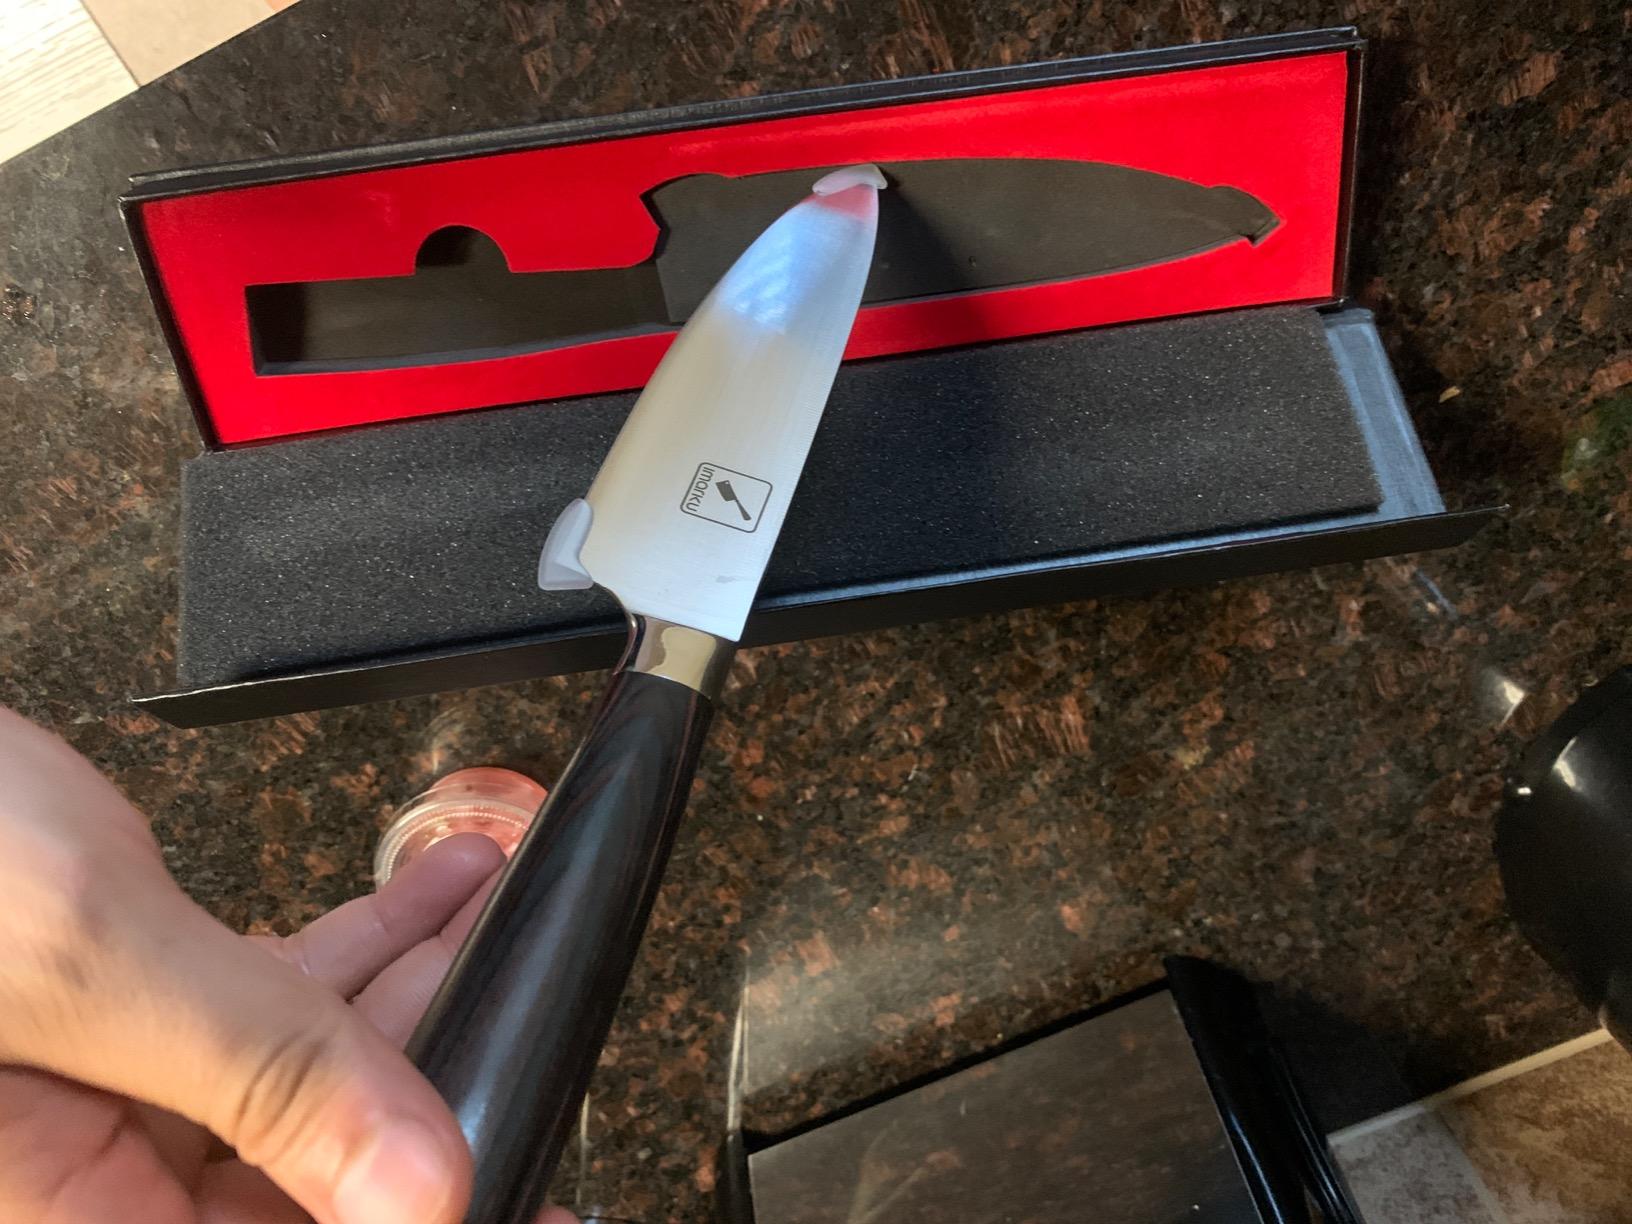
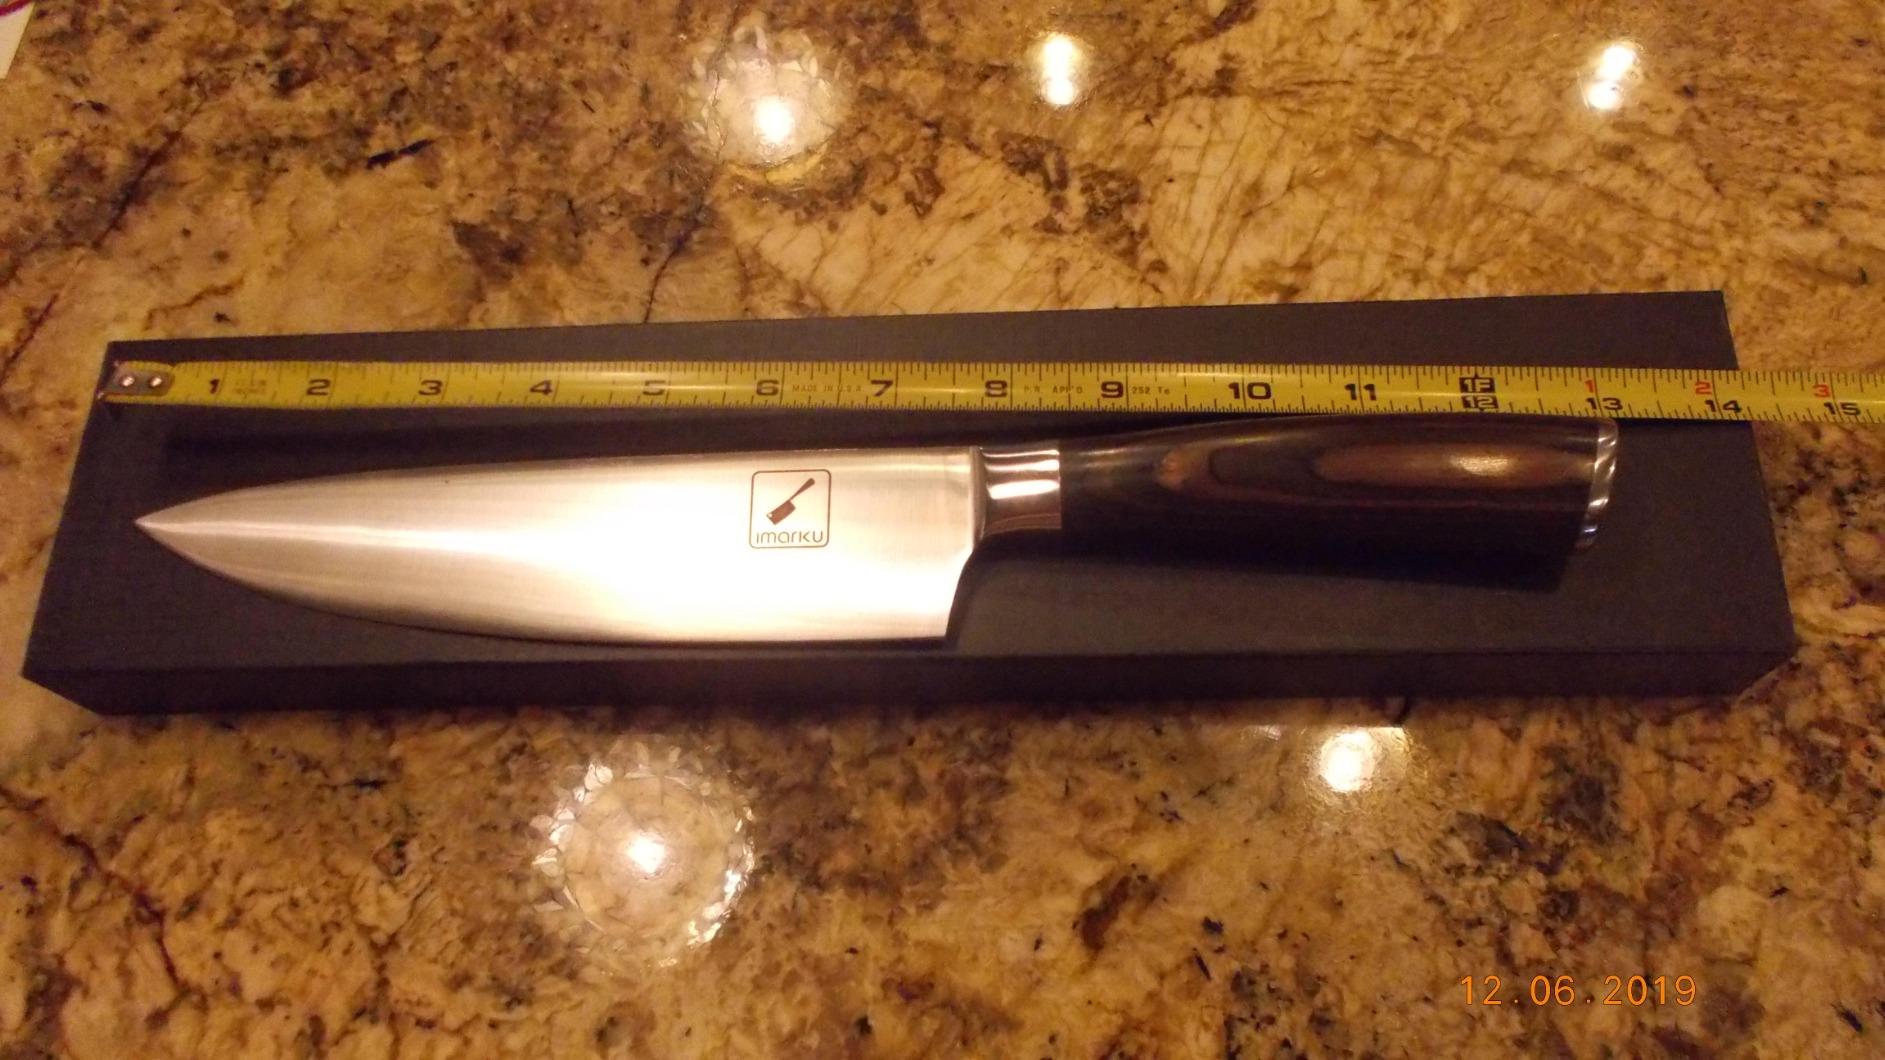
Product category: items_knife
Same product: yes